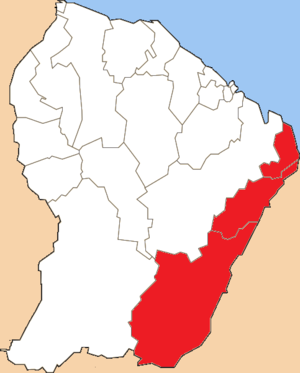
Situation du canton dans le département de la Guyane
Le canton de Saint-Georges-de-l'Oyapock est une ancienne division administrative française, située dans le département de la Guyane, dans l'arrondissement de Cayenne.